Blythe Bay

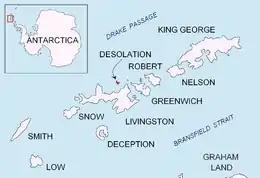
Location of Desolation Island in the South Shetland Islands.

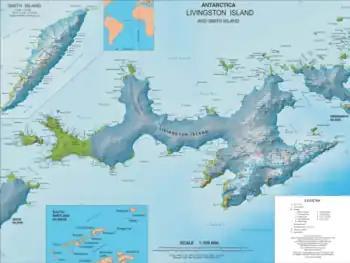
Topographic map of Livingston Island.

Blythe Bay is an anchorage at the southeast side of Desolation Island, lying north of Livingston Island in the South Shetland Islands, Antarctica. The bay is bounded by Craggy Island to the northeast, Desolation Island to the northwest, the Miladinovi Islets to the west and Wood Island to the south.